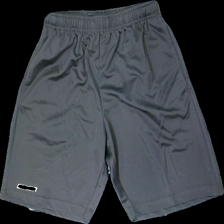
View: front
Type: Shorts
Category: Men
Brand: Not in the list
Brand text on label: Bauer
Colors: Grey
Material: 100% Polyester
Pattern: Logo print
Cut: Loose
Size: L
Season: All
Trend: Sports
Price range: 50-100
Recommended usage: Reuse